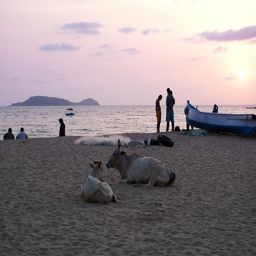
A couple of animals laying on top of a sandy beach.
THERE IS A COW WITH PEOPLE SITTING ON THE BEACH
People, cows, and a boat are on a beach
Two cattle lay prone on a beach with people
two cows are laying in the sand while people talk